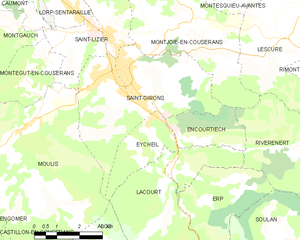
Saint-Girons
Kort over kommunen
Kort over kommunen
Saint-Girons er en kommune i Ariège départementet i Sydvestfrankrig.